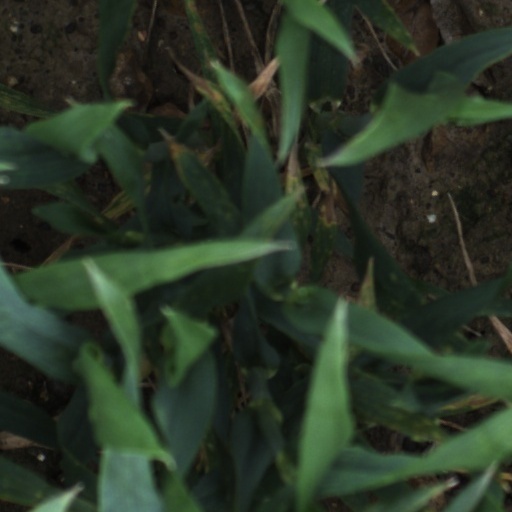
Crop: wheat